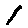
Label: 1